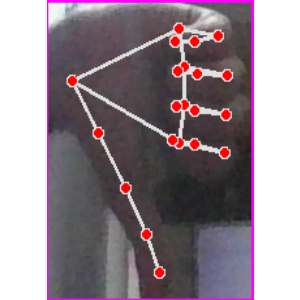
अक्षर: फ